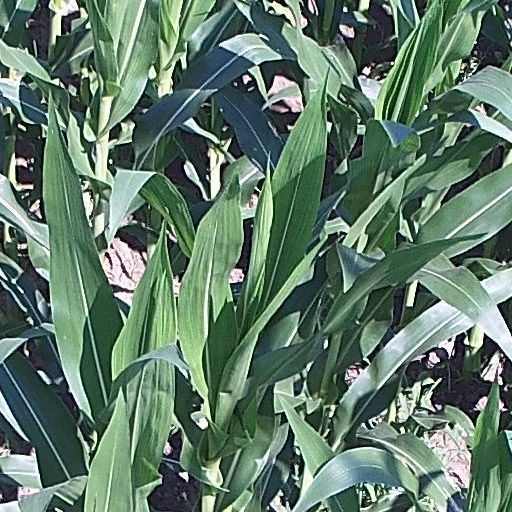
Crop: maize; corn